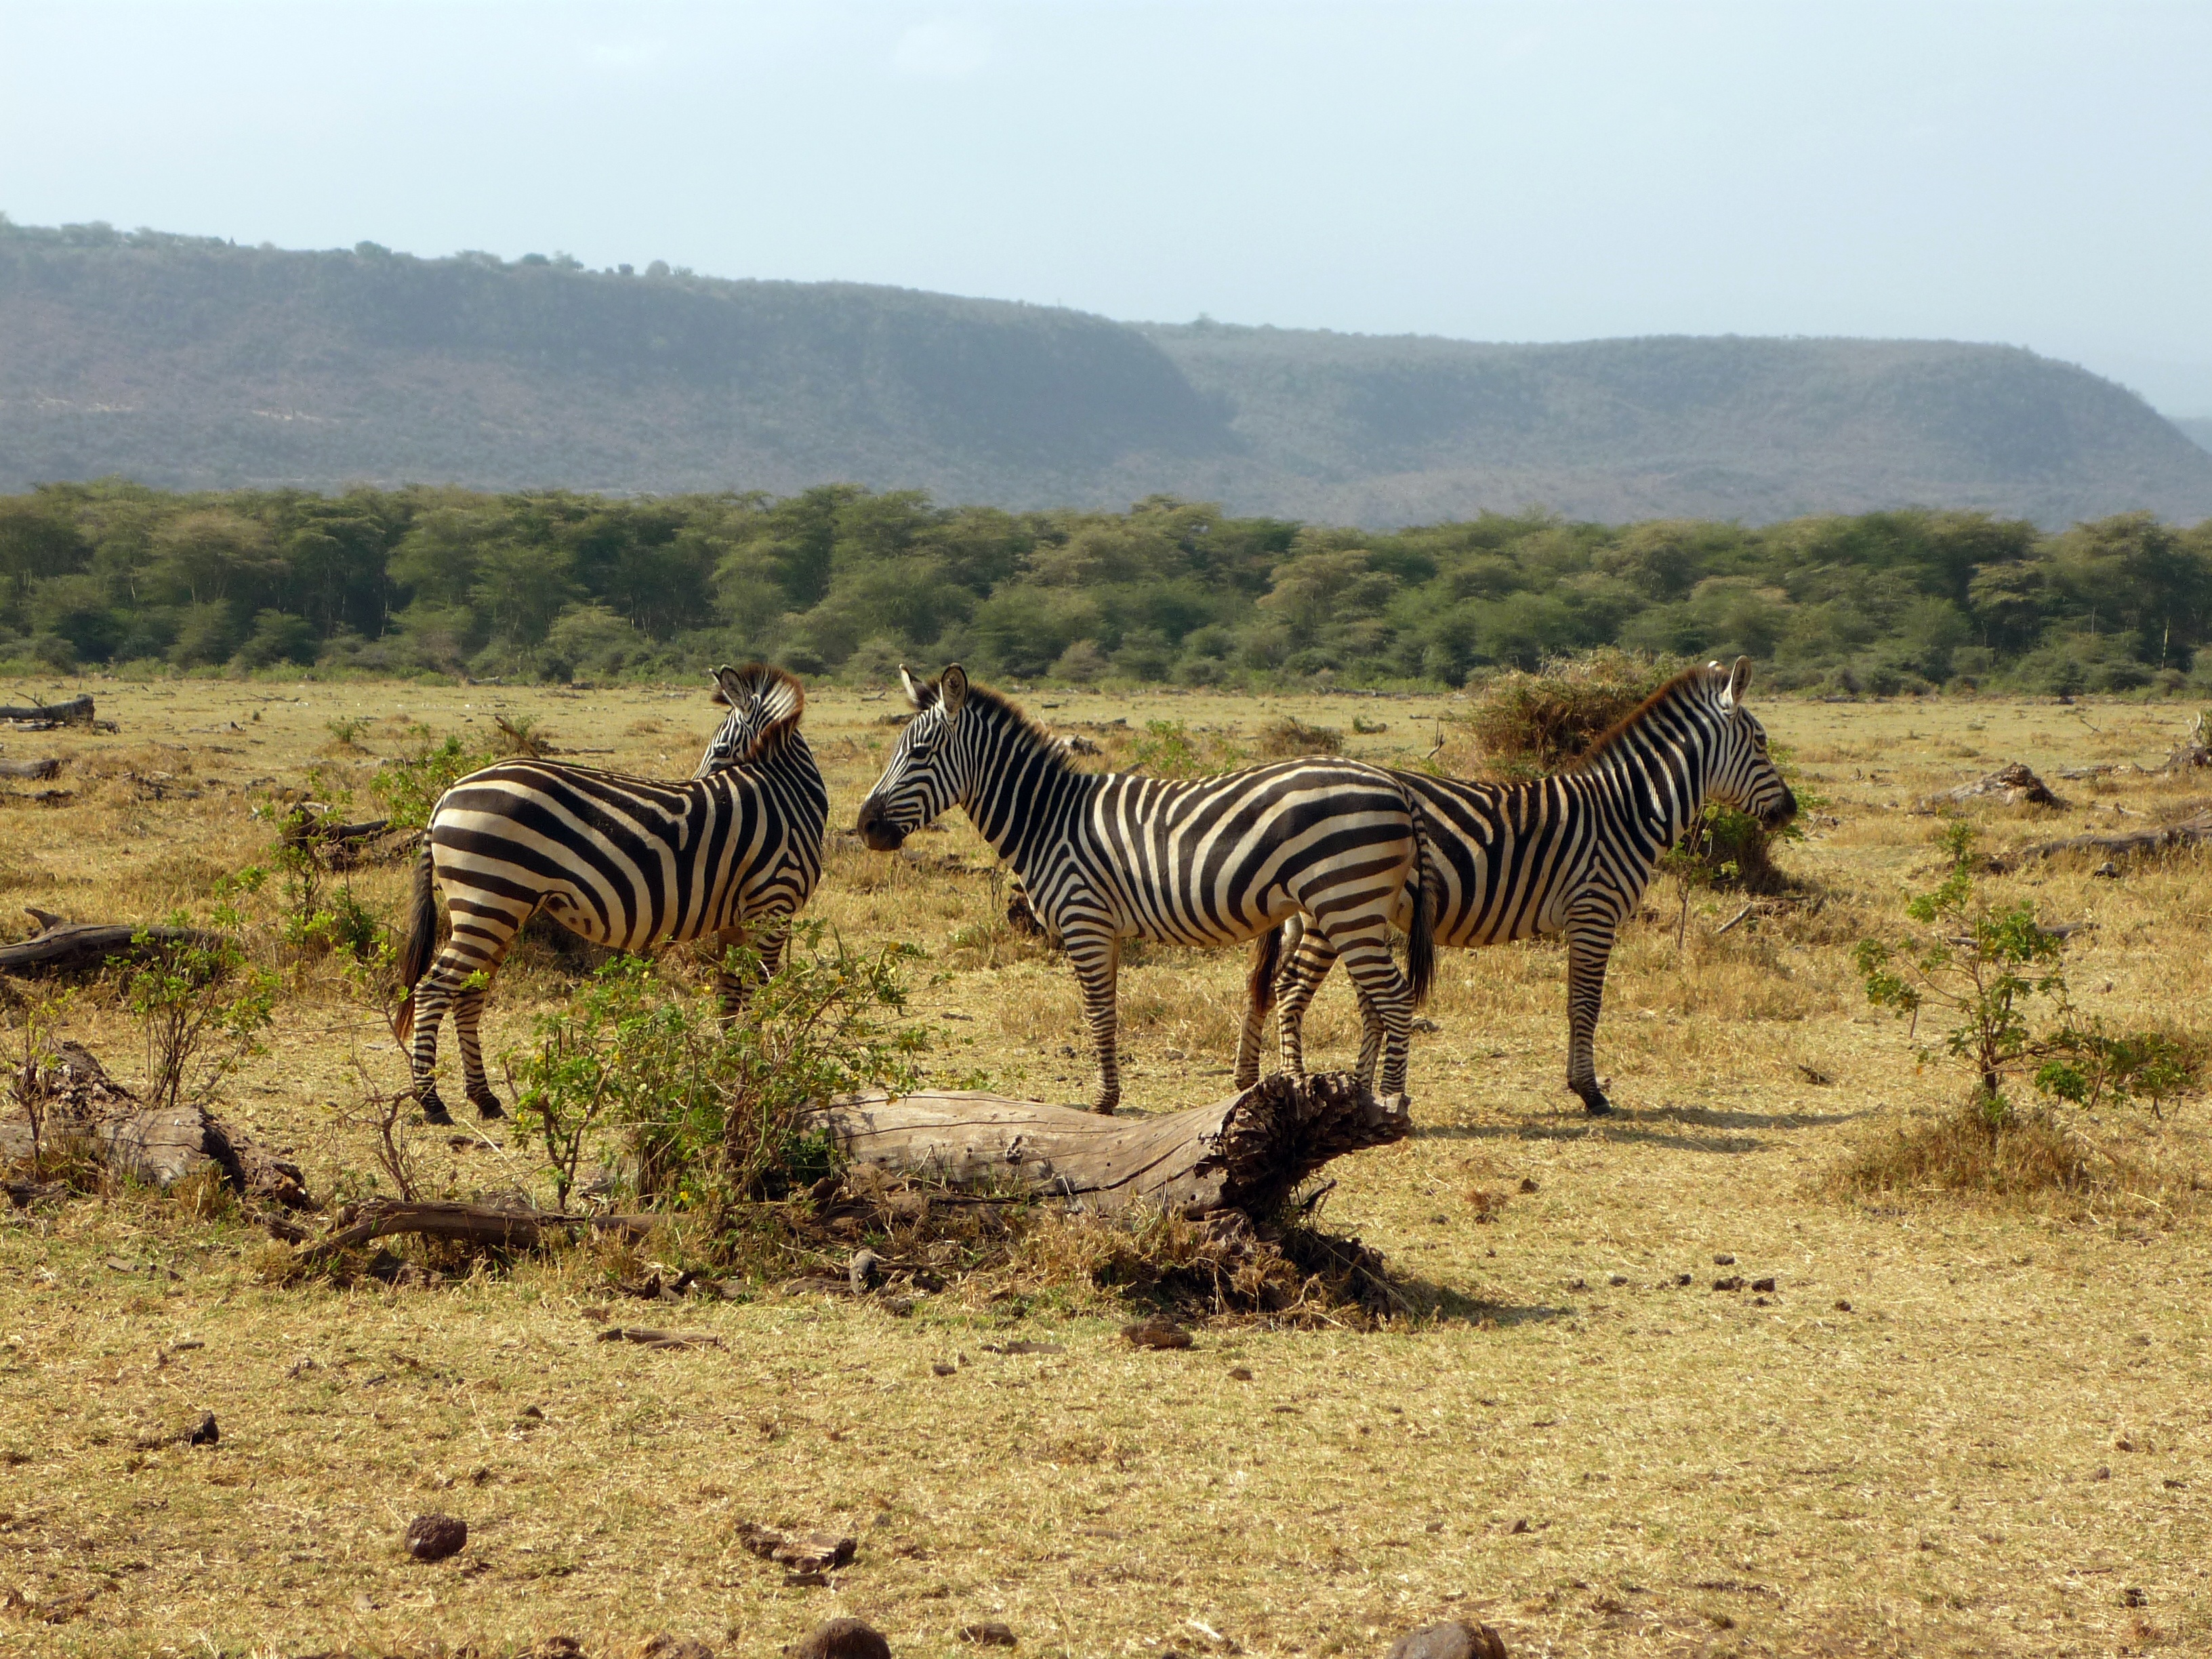
prairie, adventure, animal, wildlife, wild, herd, africa, mammal, fauna, savanna, plain, zebra, wild animal, savannah, grassland, stripes, tanzania, safari, ecosystem, horse like mammal, mustang horse, lake manyara national park